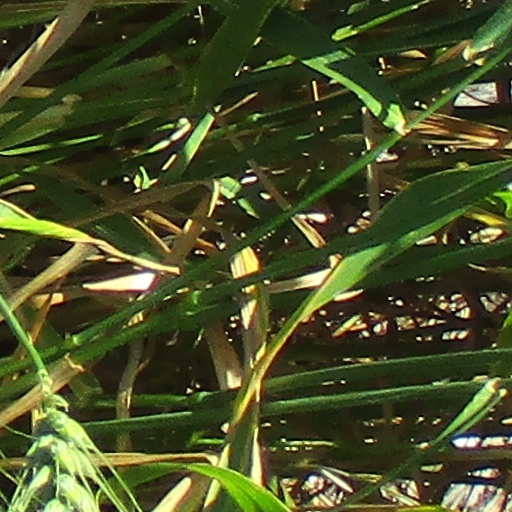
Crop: wheat